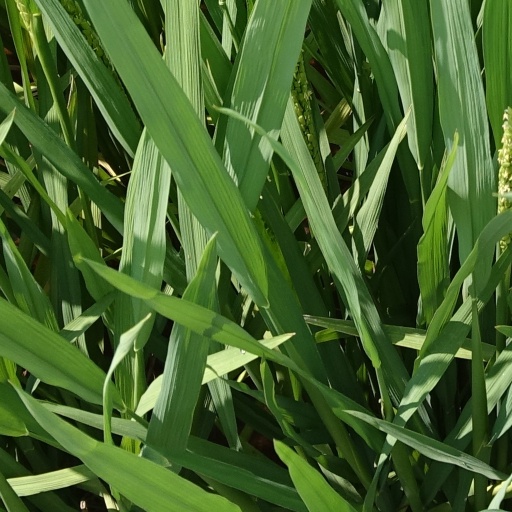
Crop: rice